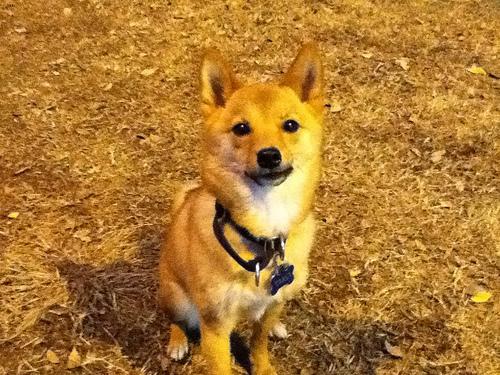
Breed: shiba inu